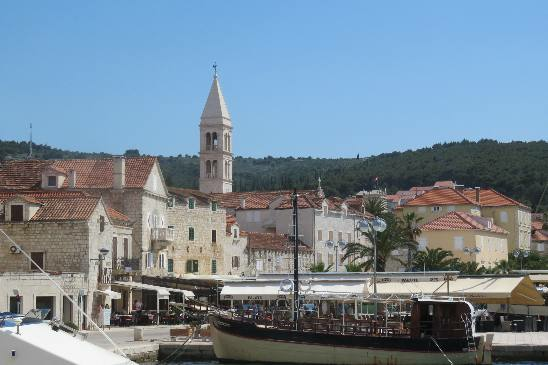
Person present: No